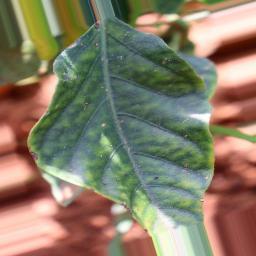
Label: nutritional